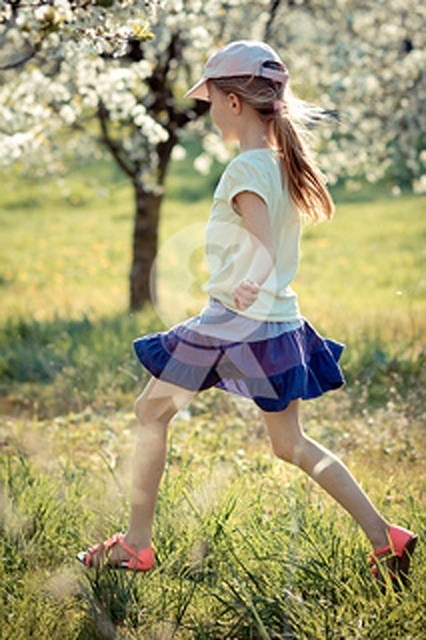
Label: not_food